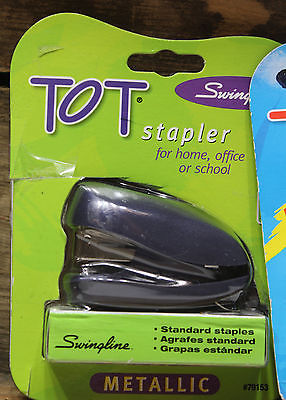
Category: stapler